Bojan Dimitrijević (politician)

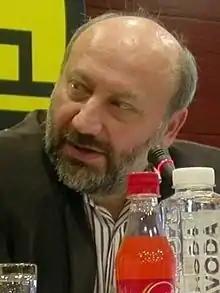
Bojan Dimitrijević

Bojan Dimitrijević (born 1963 in Gornji Milanovac, SR Serbia, SFR Yugoslavia) is a Serbian economist and politician.